Janis Hansen (talent manager)

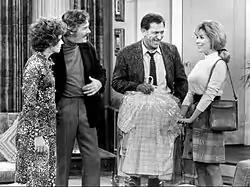
Scene from "The Odd Couple" with actors (right to left): Hansen, Jack Klugman, Fred Beir, and Joan Hotchkis.

Raised in Jamestown, and later Lakewood, both in Chautauqua County, New York, Hansen is the daughter of Roger, an accountant, and Jeanette Hansen. She and her one sibling, elder sister Sheryn Rae, attended Southwestern High School in Jamestown, New York, graduating in 1955 (Sheryn) and 1958 (Janis).